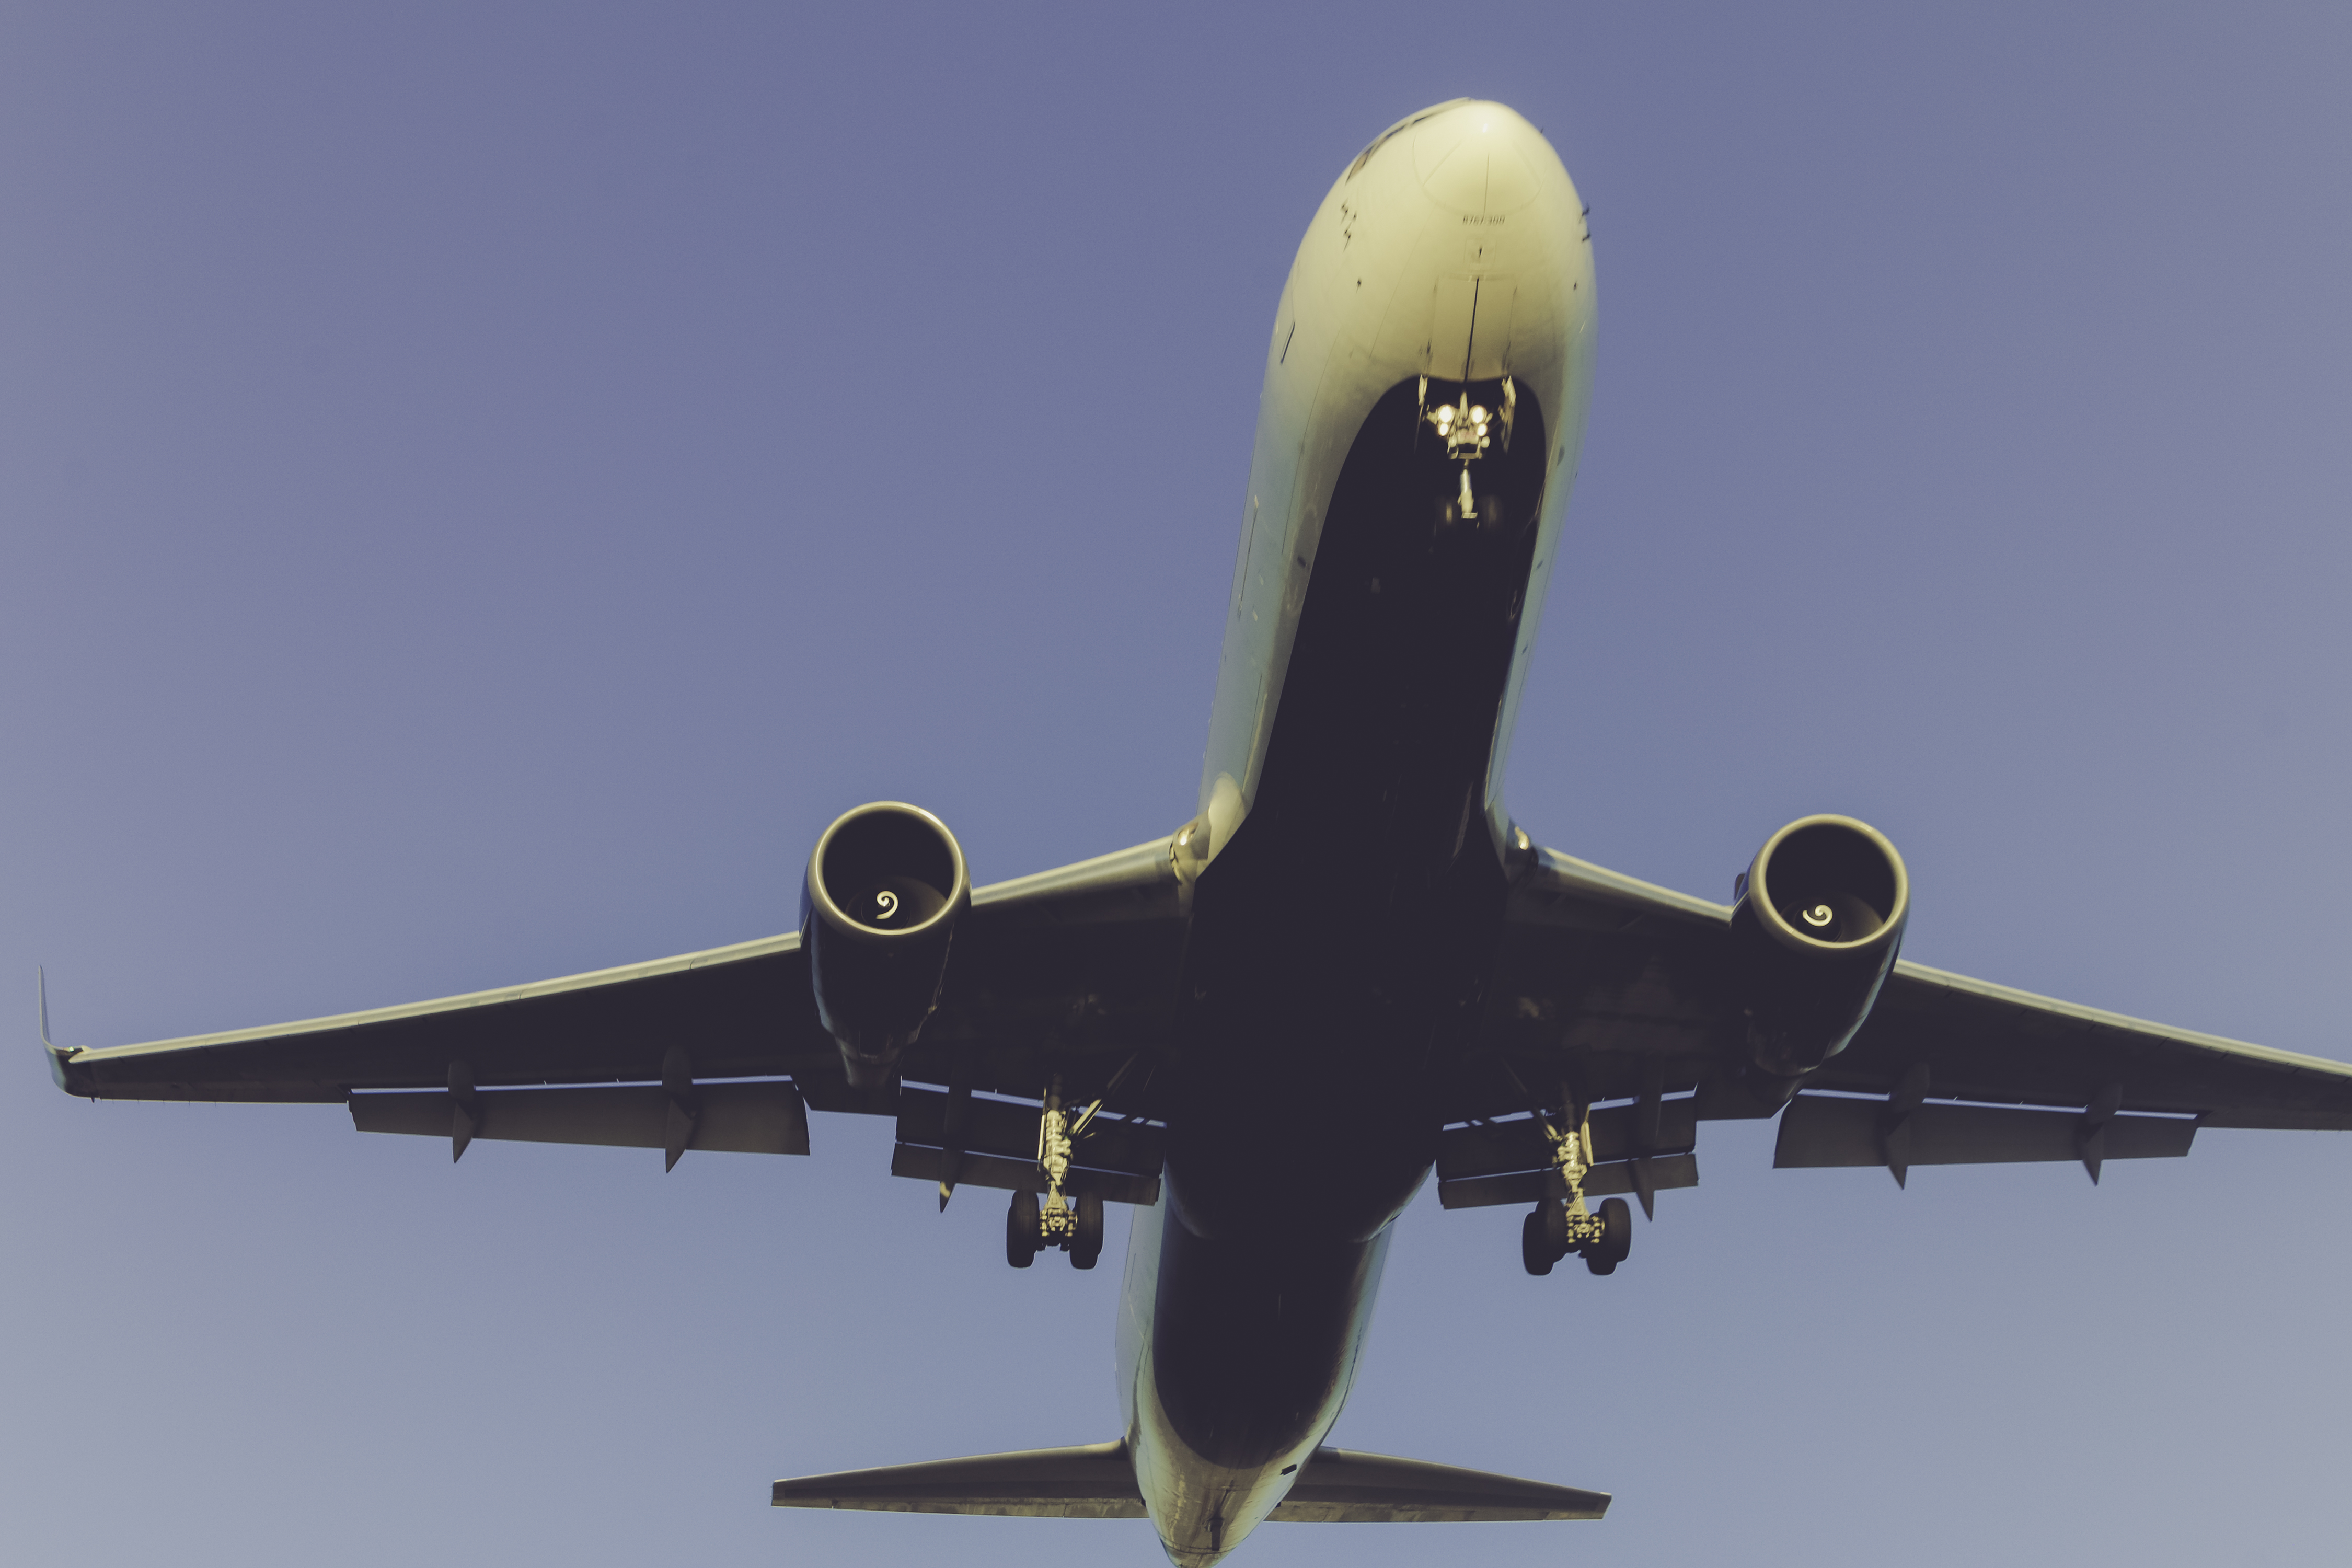
wing, airplane, aircraft, vehicle, airline, aviation, flight, aeroplane, airliner, airbus, takeoff, air force, jet aircraft, boeing 777, fighter aircraft, military aircraft, atmosphere of earth, wide body aircraft, narrow body aircraft, aerospace engineering, aircraft engine, landing gear